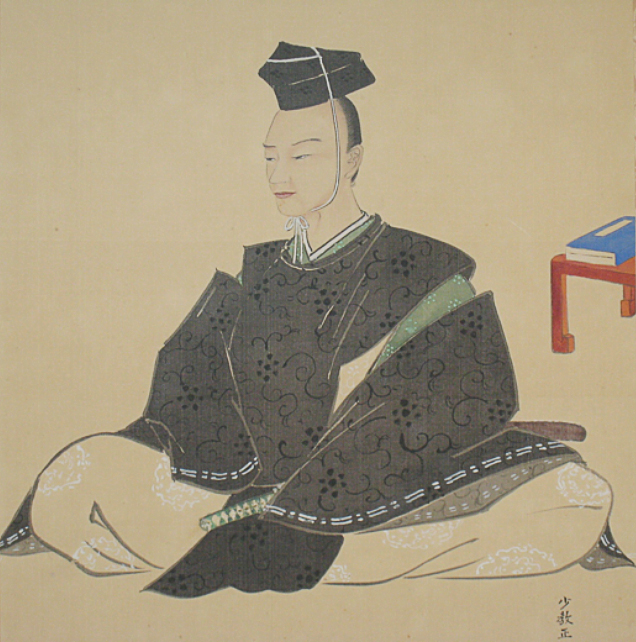
ทานูมะ โอกิตสึงุ

Infobox officeholder | name= ทานูมะ โอกิตสึงุ
| nationality=ญี่ปุ่น
| image=Tanuma Okitsugu2.jpg
| order=แคว้นซางาระ|เจ้าแห่งซางาระ
| term_start= ค.ศ. 1767
| term_end= 1786
| predecessor= ฮนดะ ทาดานากะ
| successor= ทานูมะ โอกิอากิ
| birth_place=เอโดะ ประเทศญี่ปุ่น
| death_place= เอโดะ ประเทศญี่ปุ่น
ทานูมะ โอกิตสึงุ (; 11 กันยายน ค.ศ. 1719 ที่เอโดะ ประเทศญี่ปุ่น &ndash; 25 สิงหาคม ค.ศ. 1788 ที่เอโดะ) เป็นมหาดเล็ก (ตำแหน่ง)|มหาดเล็ก ("โซบาชู") และที่ปรึกษาอาวุโส ("โรจู") ของ"โชกุน"โทกูงาวะ อิเอฮารุในรัฐบาลเอโดะ|รัฐโชกุนเอโดะ ยุคเอโดะ ทานูมะกับลูกของเขามีอำนาจมหาศาล โดยเฉพาะในช่วง 14 ปีสุดท้ายของรัชสมัยโชกุนอิเอฮารุHane, M. (2018). "Premodern Japan: A historical survey". Routledge. เขายังเป็นที่รู้จักจากการปฏิรูปเศรษฐกิจในศักราชเท็มเมและการทุจริตอย่างหนัก และดำรงตำแหน่ง"ไดเมียว"ประจำแคว้นซางาระ ซึ่งใช้ยศนำหน้าว่า โทโนโมะ-โนะ-คามิScreech, Timon. (2006). "Secret Memoirs of the Shoguns: Isaac Titsingh and Japan, 1779–1822", p. 222 n65.
การปฏิรูปของทามูระมีจุดมุ่งหมายที่จะแก้ไขปัญหาระบบเศรษฐกิจญี่ปุ่น โดยเฉพาะความไม่ทรงตัวทางการค้าระหว่างจังหวัด ("ฮัง") กับพื้นที่โชกุน ("เท็นเรียว")Jansen, Marius B. (2000). "The Making of Modern Japan", pp. 240–241. โทกูงาวะ โยชิมูเนะ โชกุนองค์ที่แล้ว เคยพยายามที่จะแก้ไขปัญหาเศรษฐกิจรัฐโชกุนด้วยความประหยัดและเน้นการเกษตร แต่ทานูมะไปลดค่าเงิน ขายสิทธิผูกขาดให้กับผู้ค้า และเก็บภาษีสมาคมผู้ค้าแทน เขาสั่งให้ส่งออกสินค้าให้ต่างชาติมากขึ้น เพื่อสกัดกั้นดุลการค้าและทองคำที่เสียเปรียบ และตั้งมาตรการส่งออกเหมืองทองแดงในแคว้นอากิตะ|อากิตะ (ทองแดงเป็นเหล็กหลักที่ทำเงินในสมัยนั้น)
ถึงแม้ว่าความตั้งใจของทานูมะคือการให้บริการสาธารณประโยชน์ เขาก่อความทุจริตอย่างมากและมีความทุตริตในรัฐบาลรุนแรงขึ้น จากภัยแล้งตามมาด้วยอุทกภัย ทำให้ไม่สามารถปลูกพืชได้ใน ค.ศ. 1783 ถึง 1787 ก่อให้เกิดสภาวะความอดอยากและมีการจลาจลบ่อยครั้ง
ในศักราชเท็มเมที่ 4 (ค.ศ. 1784) "วากาโดชิโยชิ" (รองที่ปรึกษา) ทานูมะ โอกิโตโมะ ลูกชายของเขา ถูกลอบสังหารในปราสาทเอโดะต่อหน้าพ่อ เพราะทั้งคู่กำลังขึ้นบนแคร่ (พาหนะ)|"โนริโมโนะ" หลังประสบความล้มเหลวจากการประชุมที่ปรึกษาของรัฐ โอกิโมโตะถูกฆ่าโดย"ฮาตาโมโตะ"ซาโนะ มาซาโกโตะ ภายหลังมือสังหารถูกลงโทษตามกฎหมาย
สภาวะอดอยากทำให้มีการประท้วงและการก่อกบฏมากขึ้น โดยถึงจุดสูงสุดในการจลาจลเอโดะใน ค.ศ. 1787 ฝ่ายค้านอนุรักษนิยมกล่าวถึงการปฏิรูปว่าเป็น "เสียงสวรรค์" ที่ตามมาด้วย "เสียงผู้คน" หลังการลอบสังการลูกชายของเขากับโทกูงาวะ อิเอฮารุ ทำให้ทานูมะถูกถอดถอนจากอำนาจJansen, p. 241 และการปฏิรูปและการผ่อนคลายความเคร่งครัดของ"ซาโกกุ"จึงถูกปิดกั้นScreech, pp. 148–151, 163–170, 248.
==อ้างอิง==
==บรรณานุกรม==
* John Whitney Hall|Hall, John Whitney. (1955). "Tanuma Okitsugu, 1719–1788: Forerunner of Modern Japan". Cambridge: Harvard University Press. OCLC 445621
* Timon Screech|Screech, Timon. (2006). "Secret Memoirs of the Shoguns: Isaac Titsingh and Japan, 1779–1822". London: RoutledgeCurzon. 	; OCLC 65177072
* Isaac Titsingh|Titsingh, Isaac. (1820). "Mémoires et anecdotes sur la dynastie régnante des djogouns, souverains du Japon". Paris: Nepveu. .
หมวดหมู่:ไดเมียว
หมวดหมู่:โรจู
หมวดหมู่:บุคคลในยุคเอโดะ